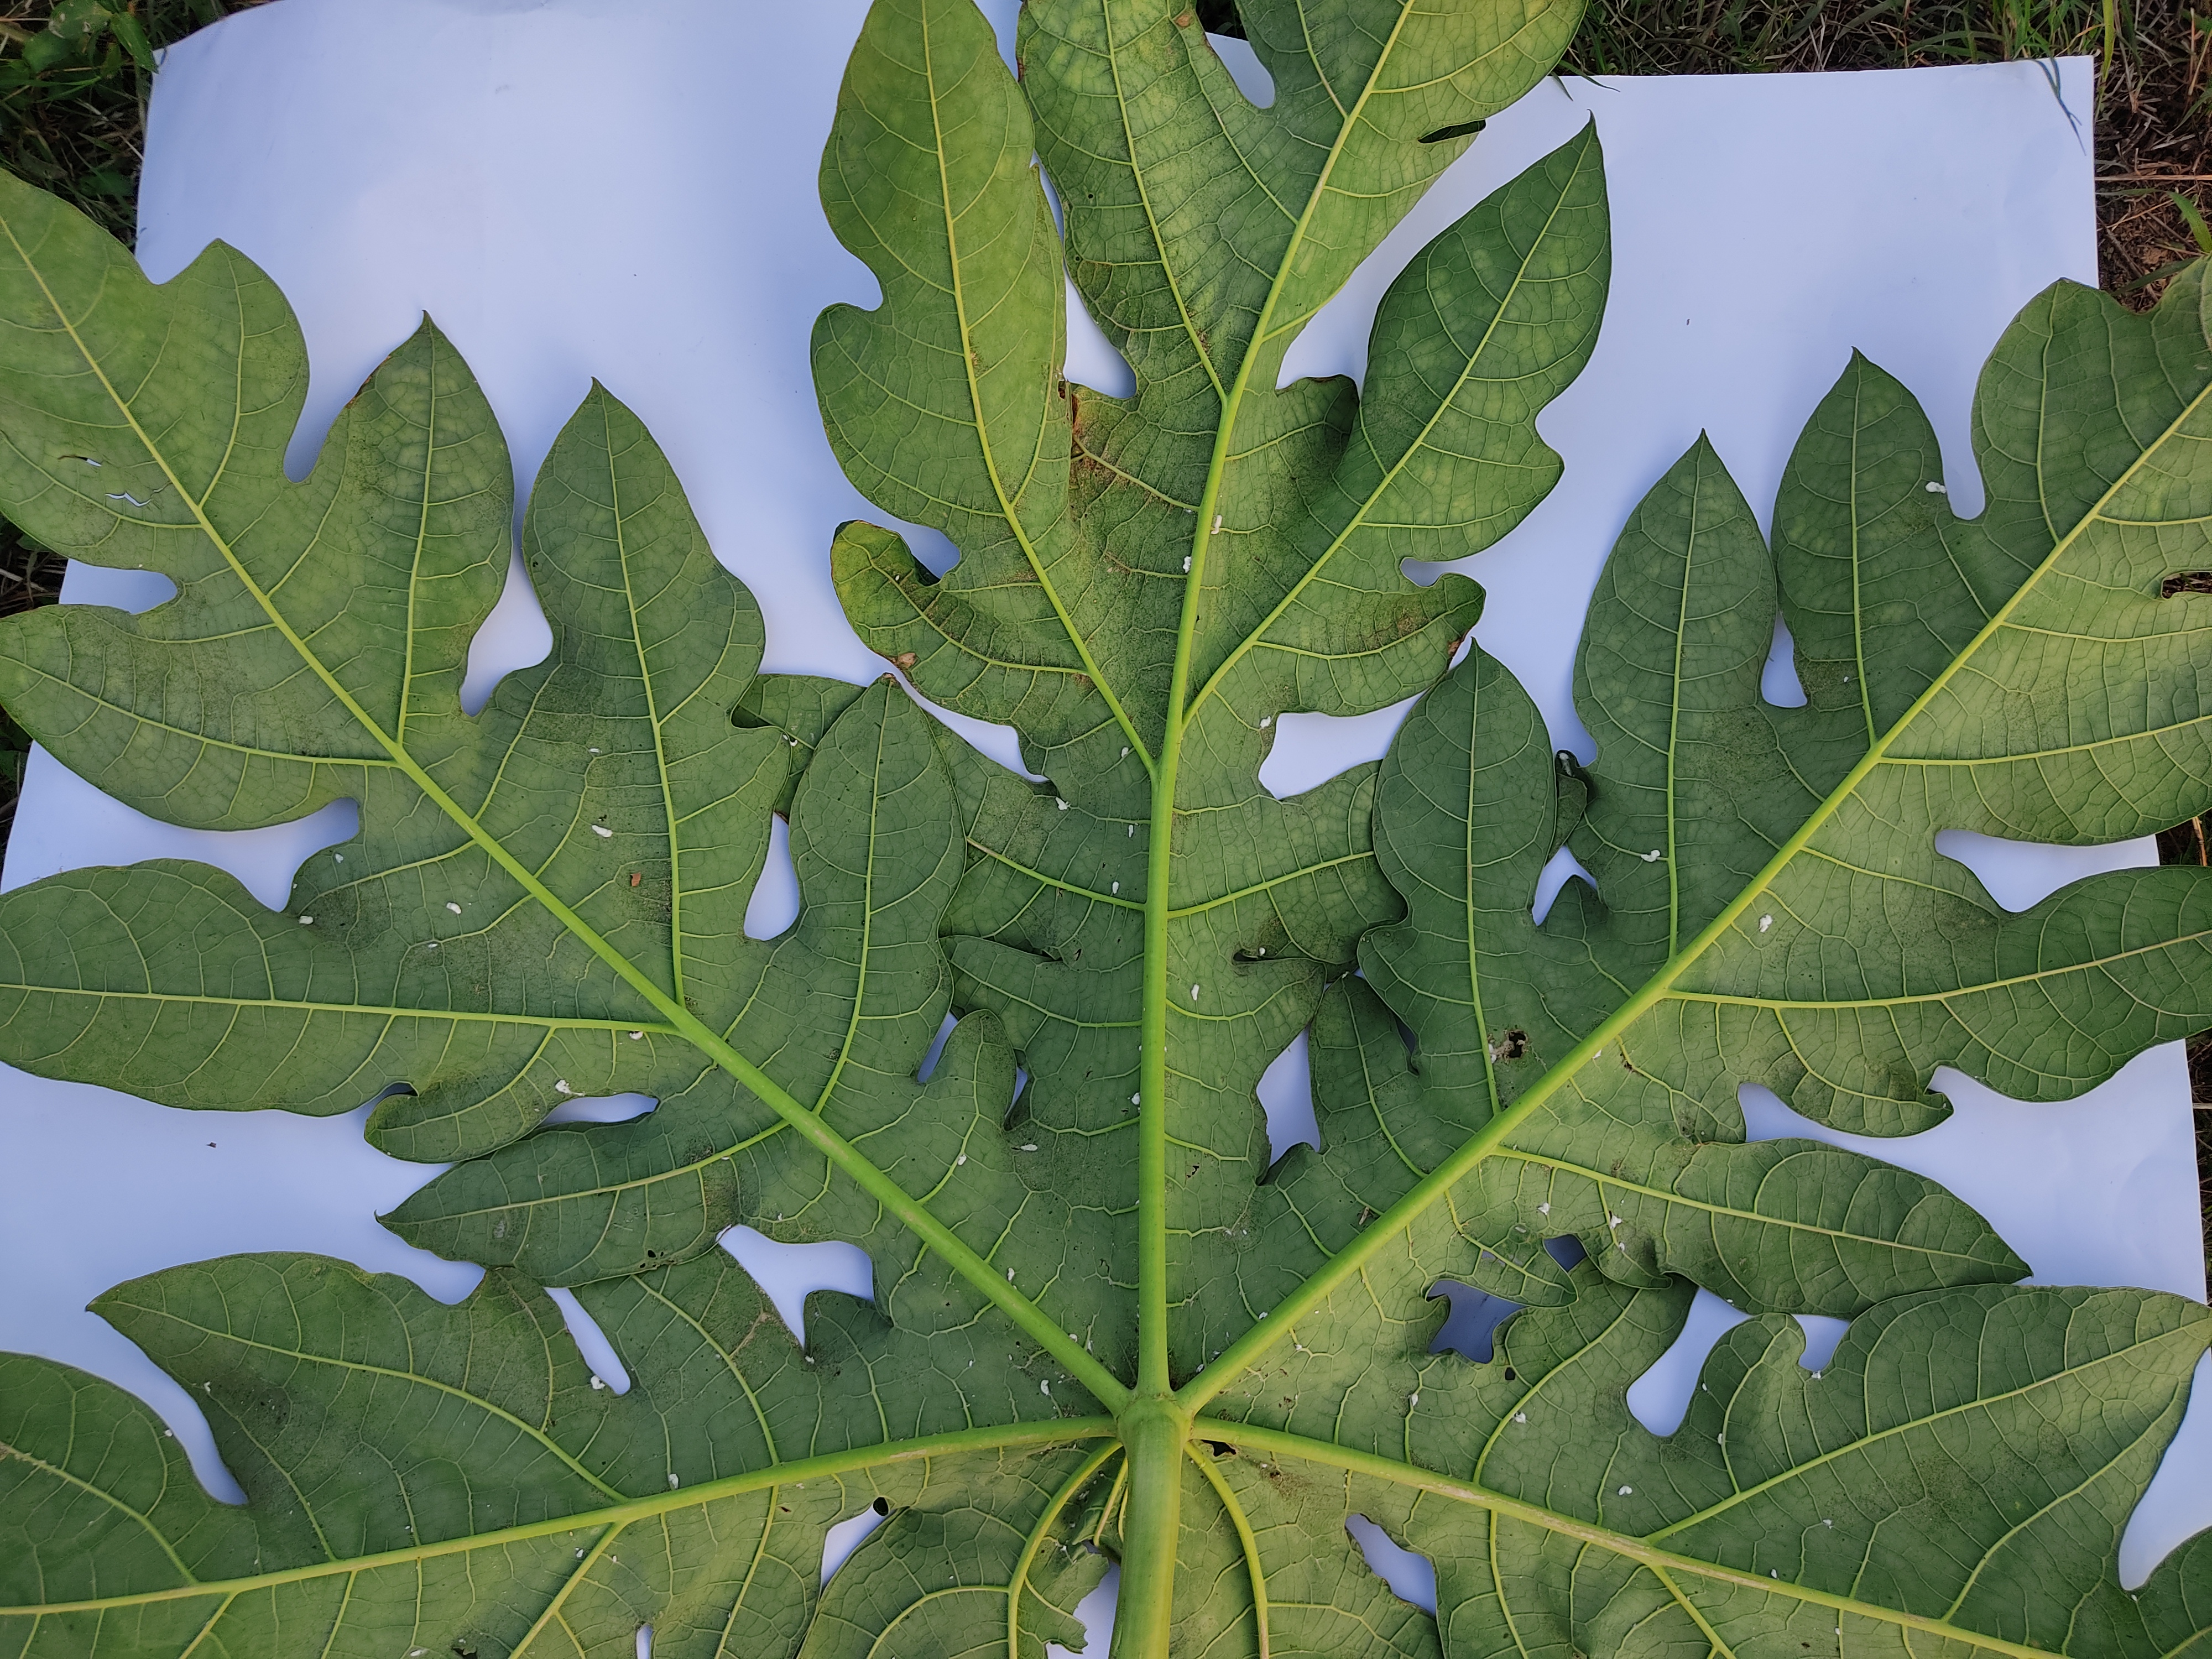
Label: Mealybug